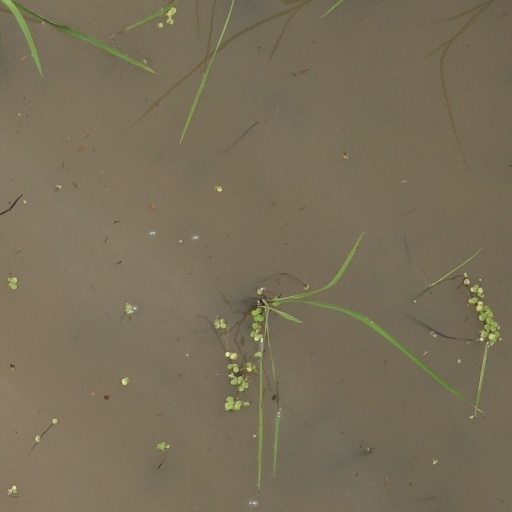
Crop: rice